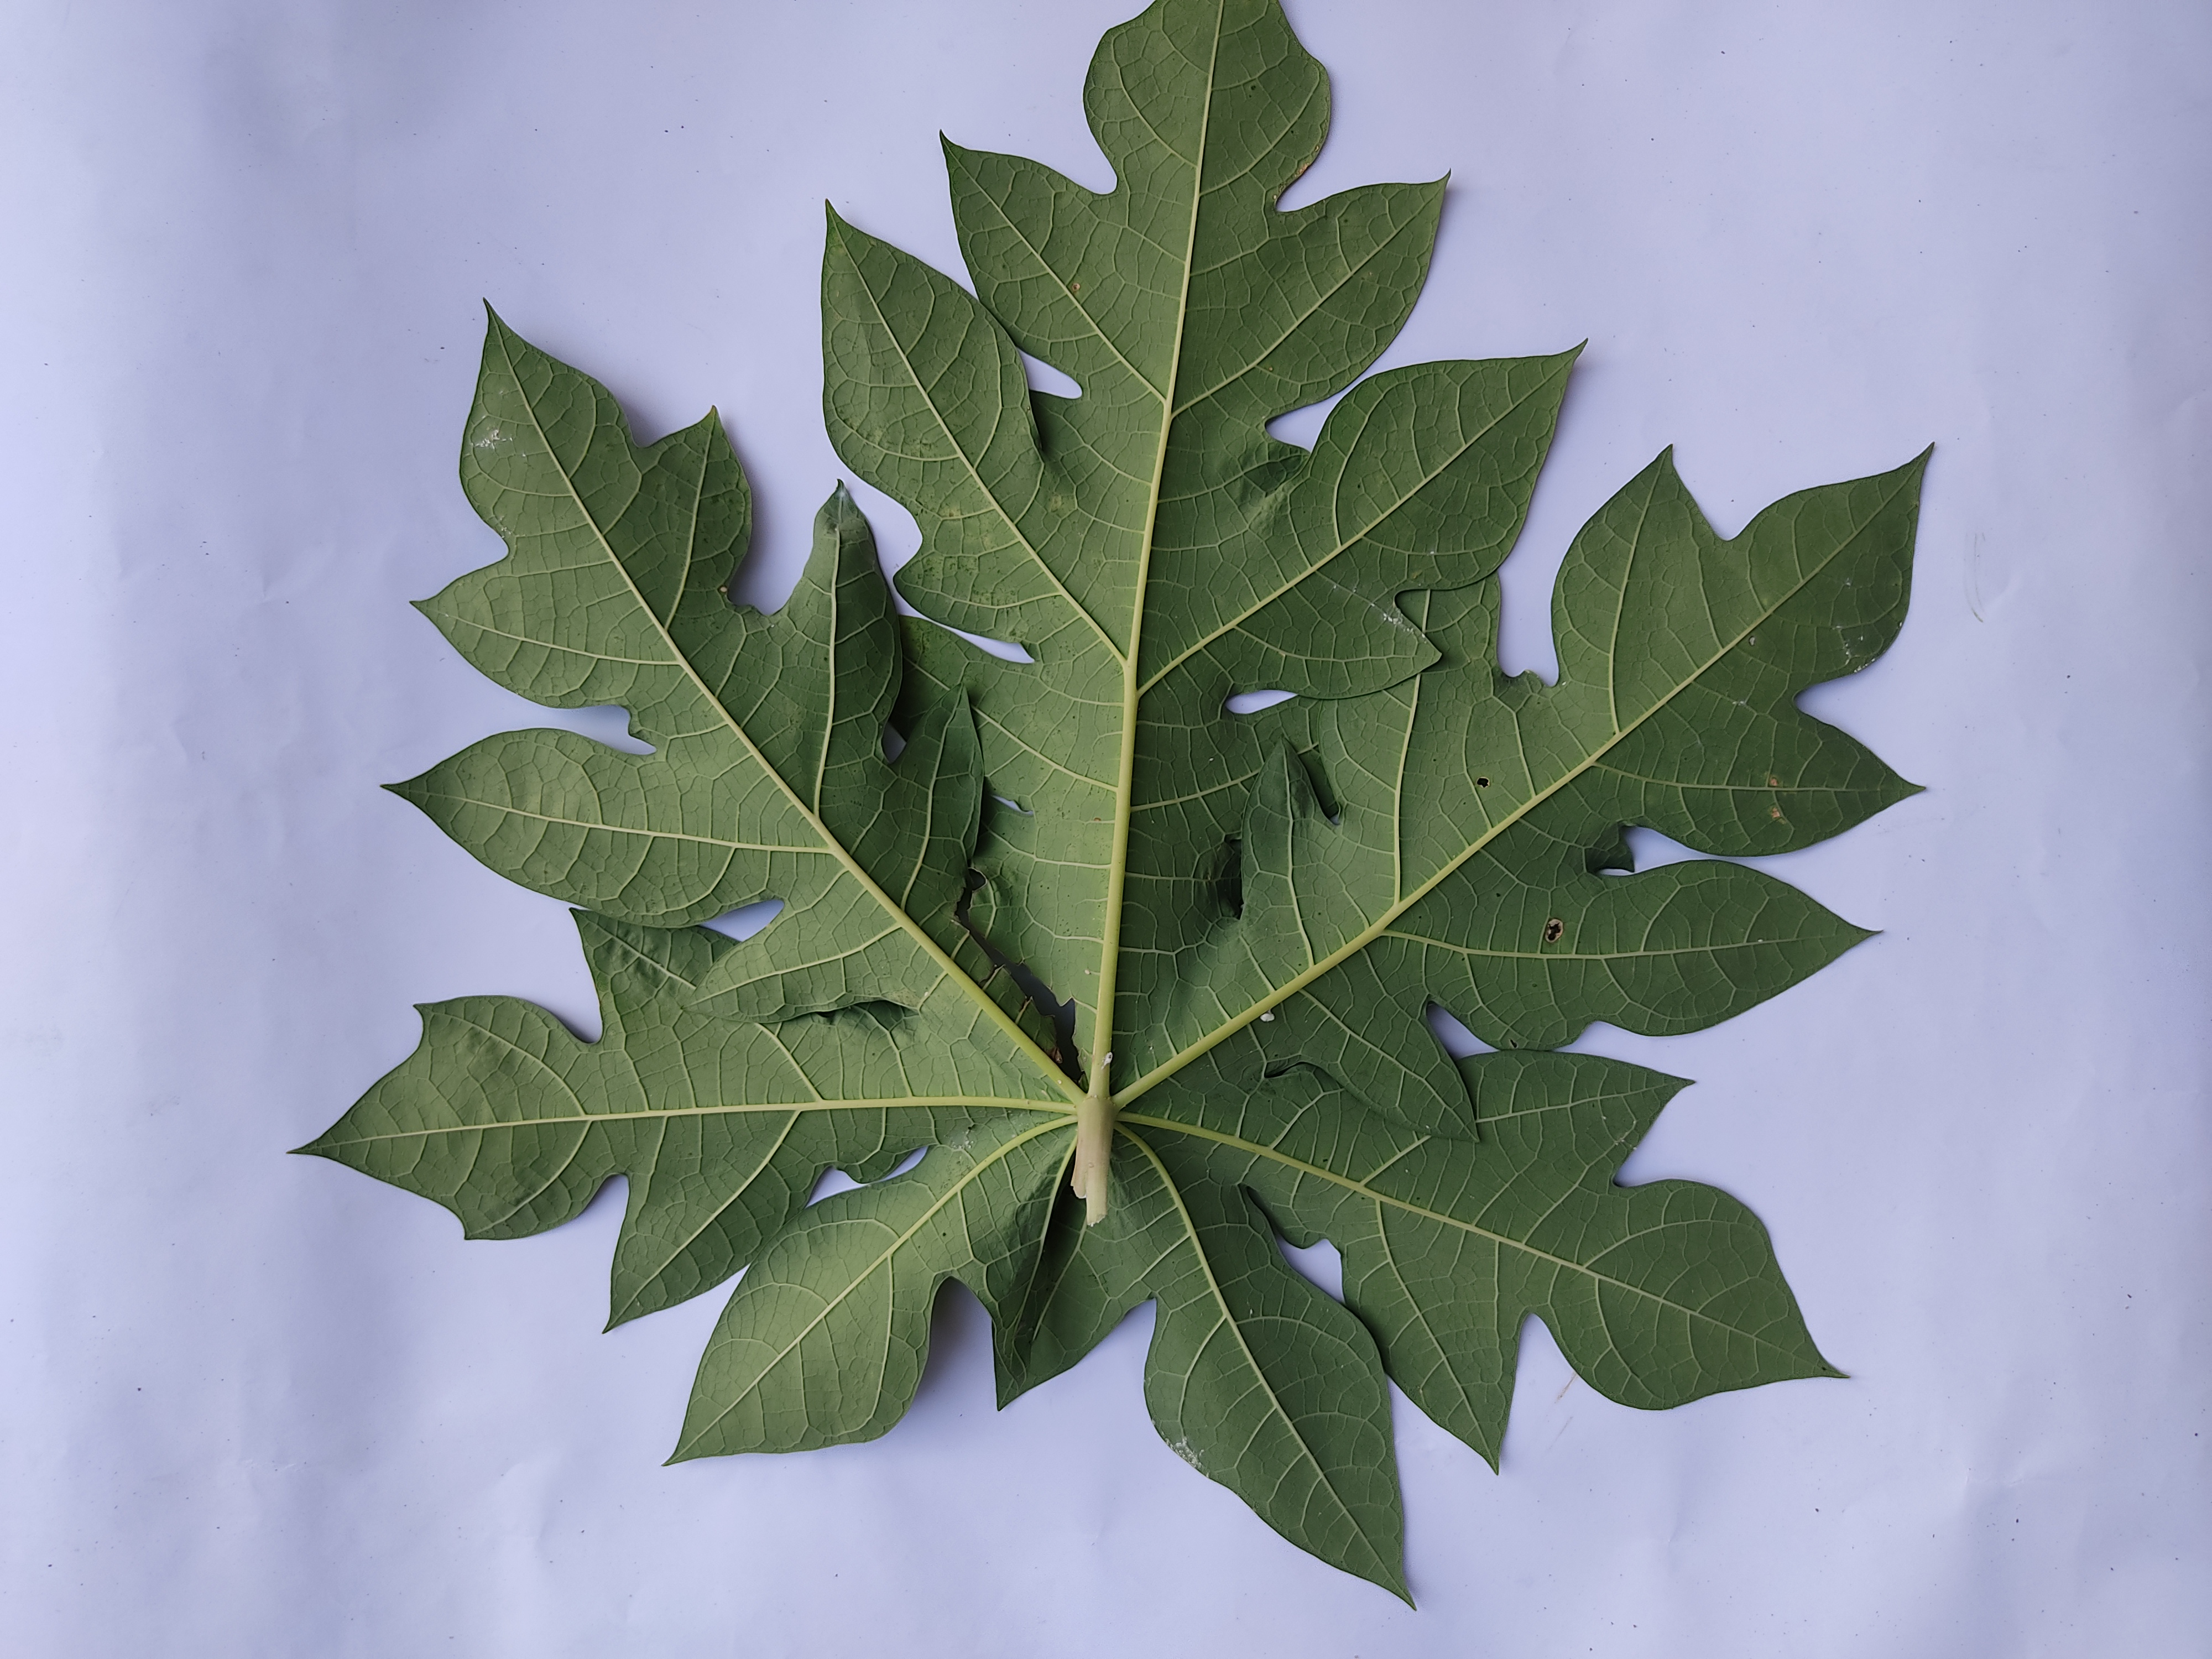
Label: Mealybug